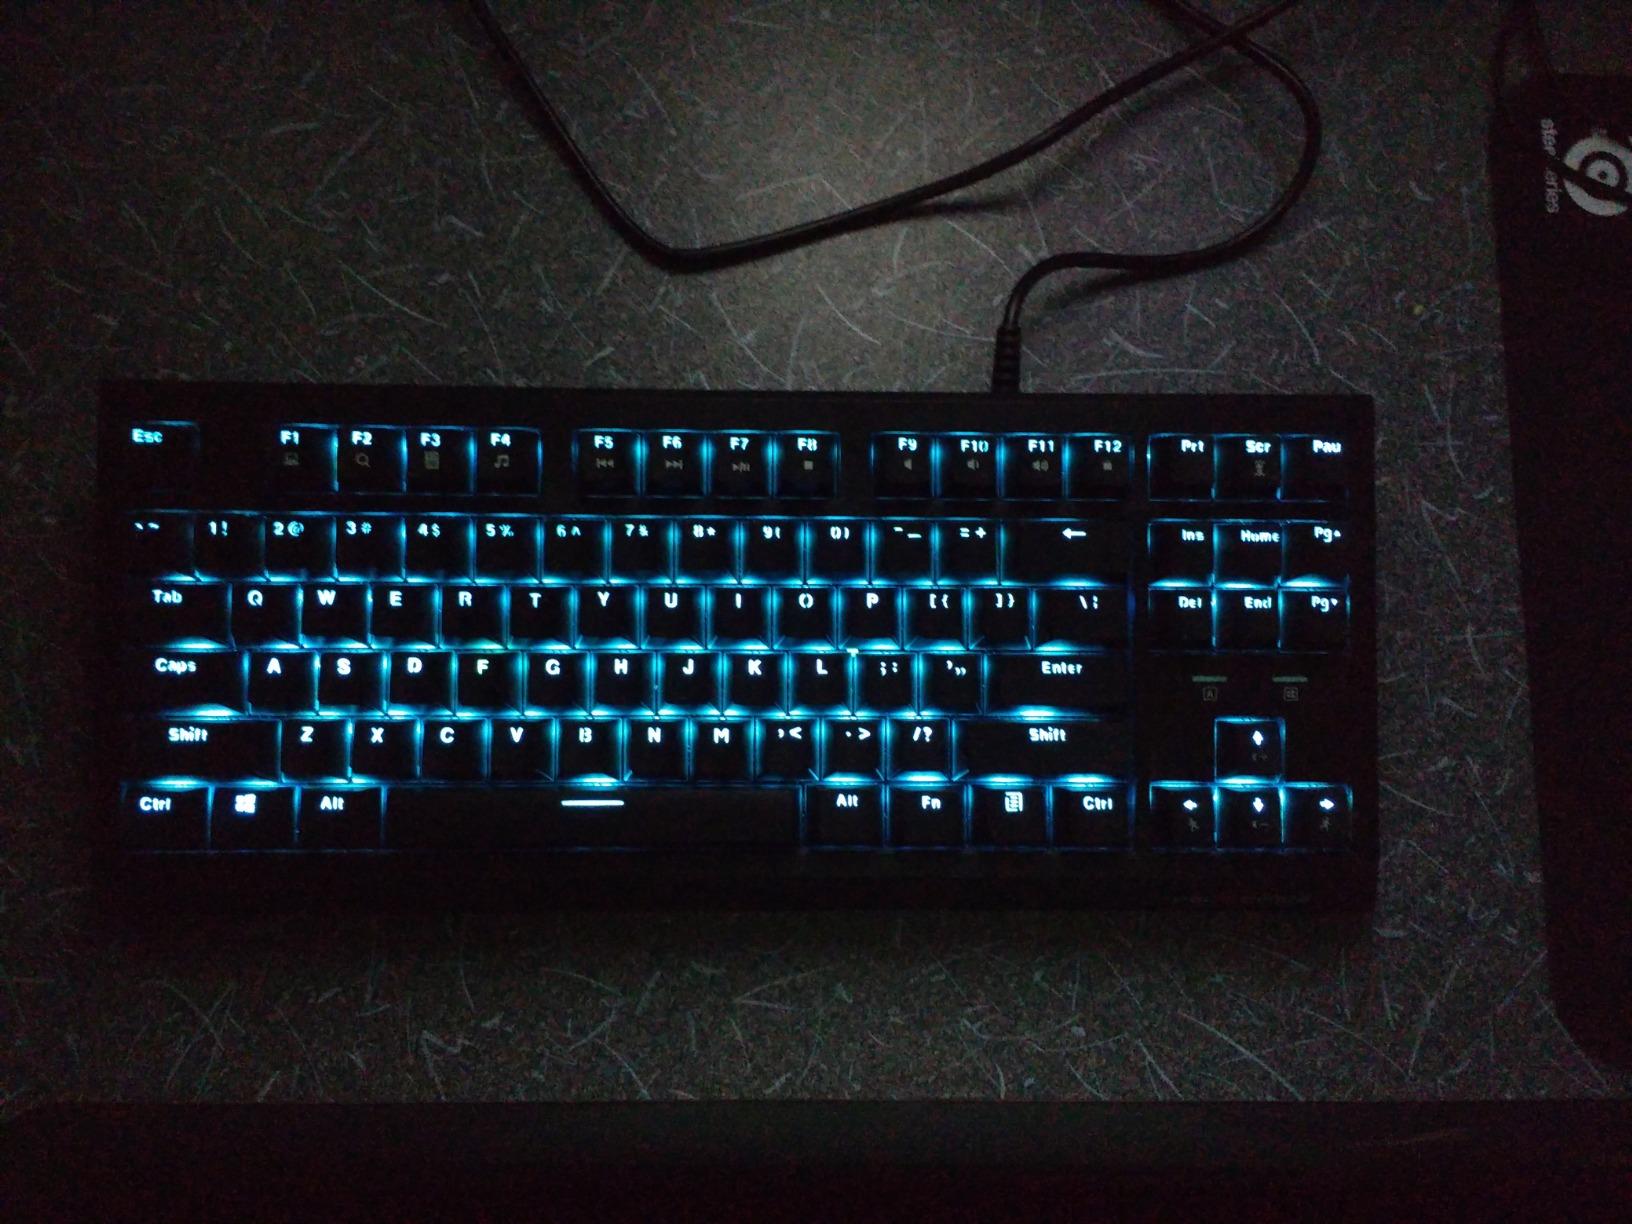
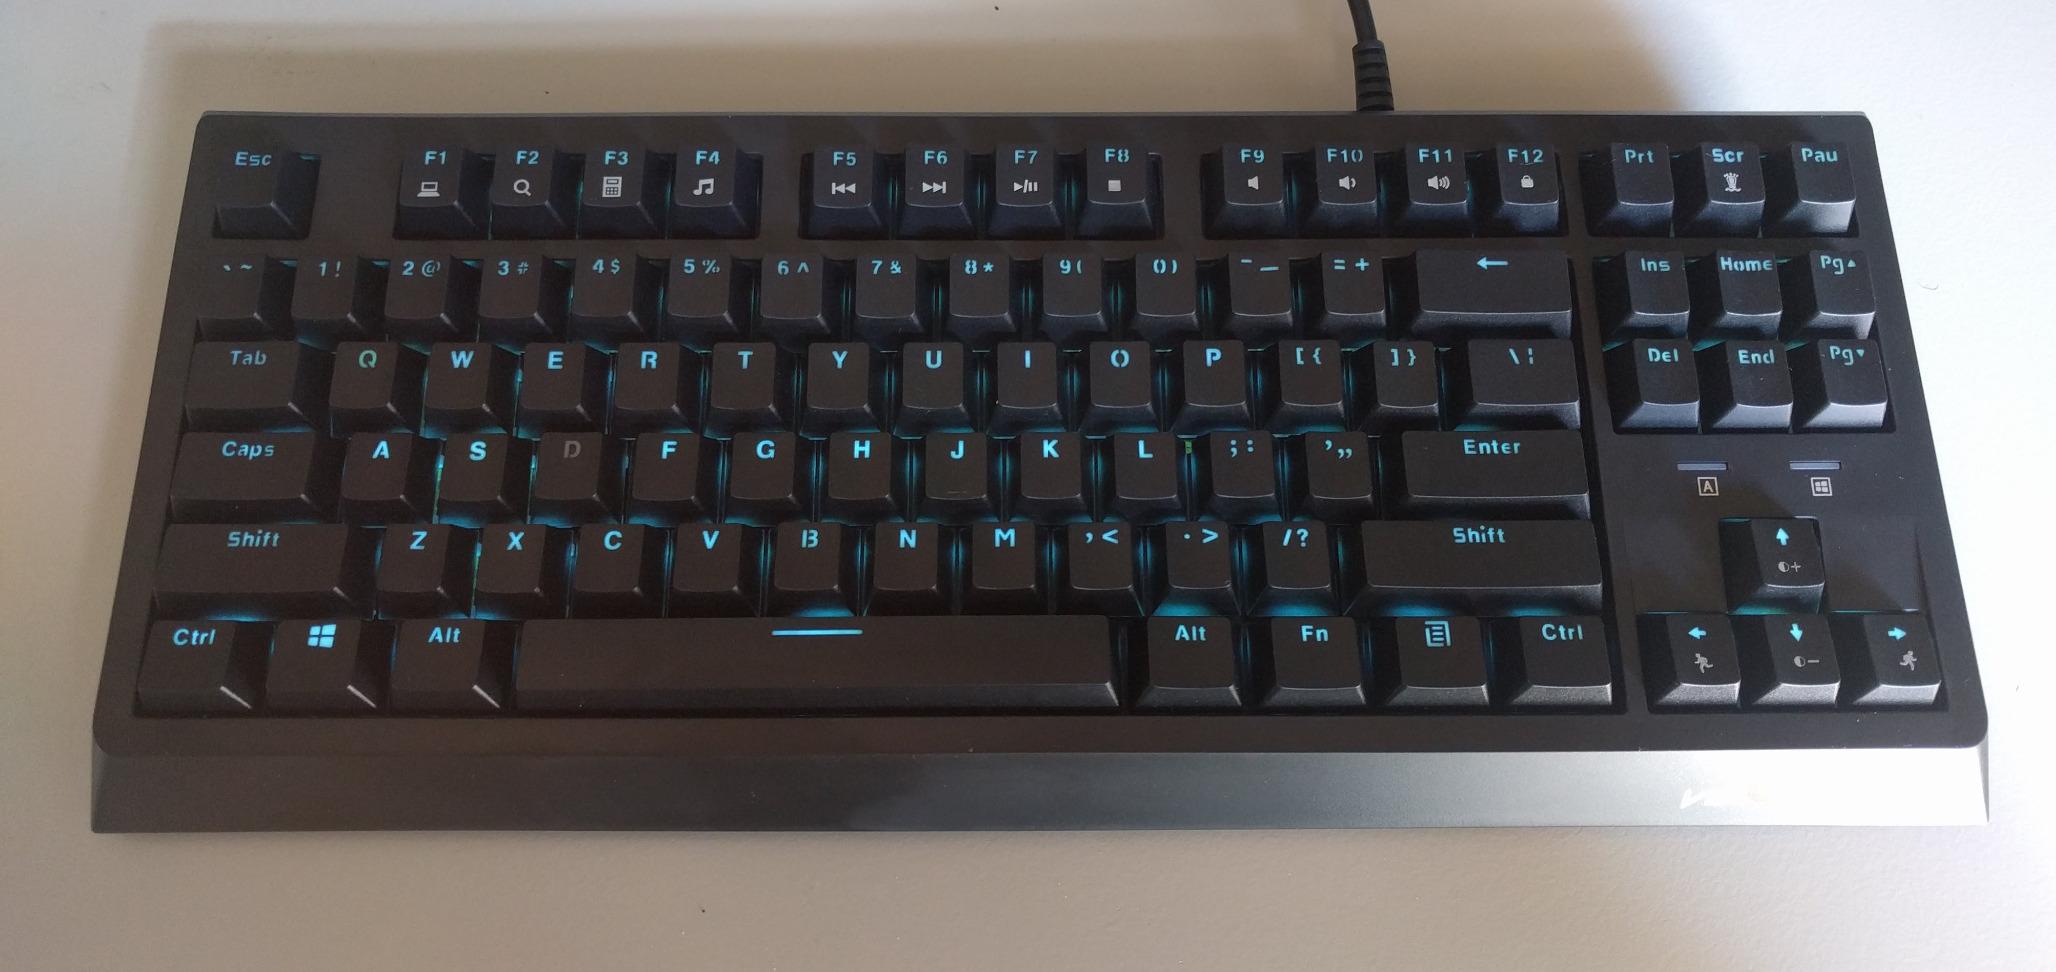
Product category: keyboard
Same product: yes